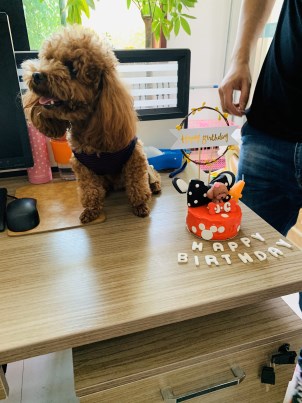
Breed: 7449-n000128-teddy